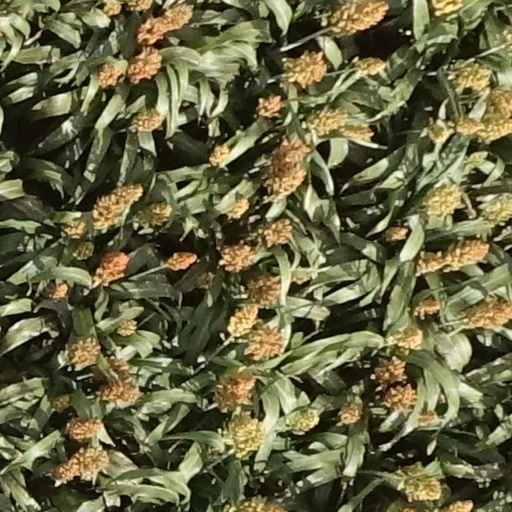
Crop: sorghum